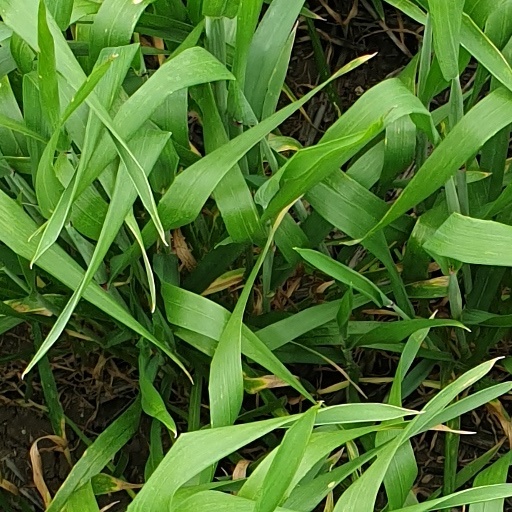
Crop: wheat